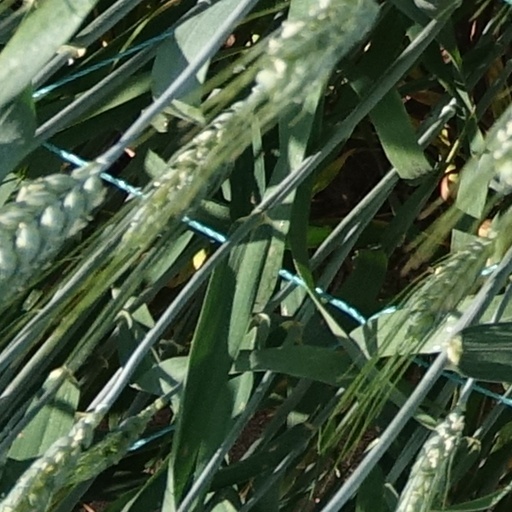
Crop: wheat